Aarberg

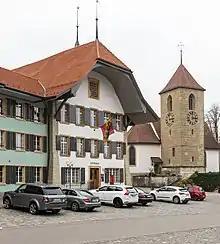
Magistrate's house (Castle) and Reformed Church

Schloss Aarberg was first built in 1220 with the town. From 1358 (when Aarberg was sold) until 1830 around 100 "Vögte" occupied the castle. Today it is the town hall, Bezirk (county) seat as well as the police station for the Cantonal police. The Hotel Krone is located on the left side of the castle.